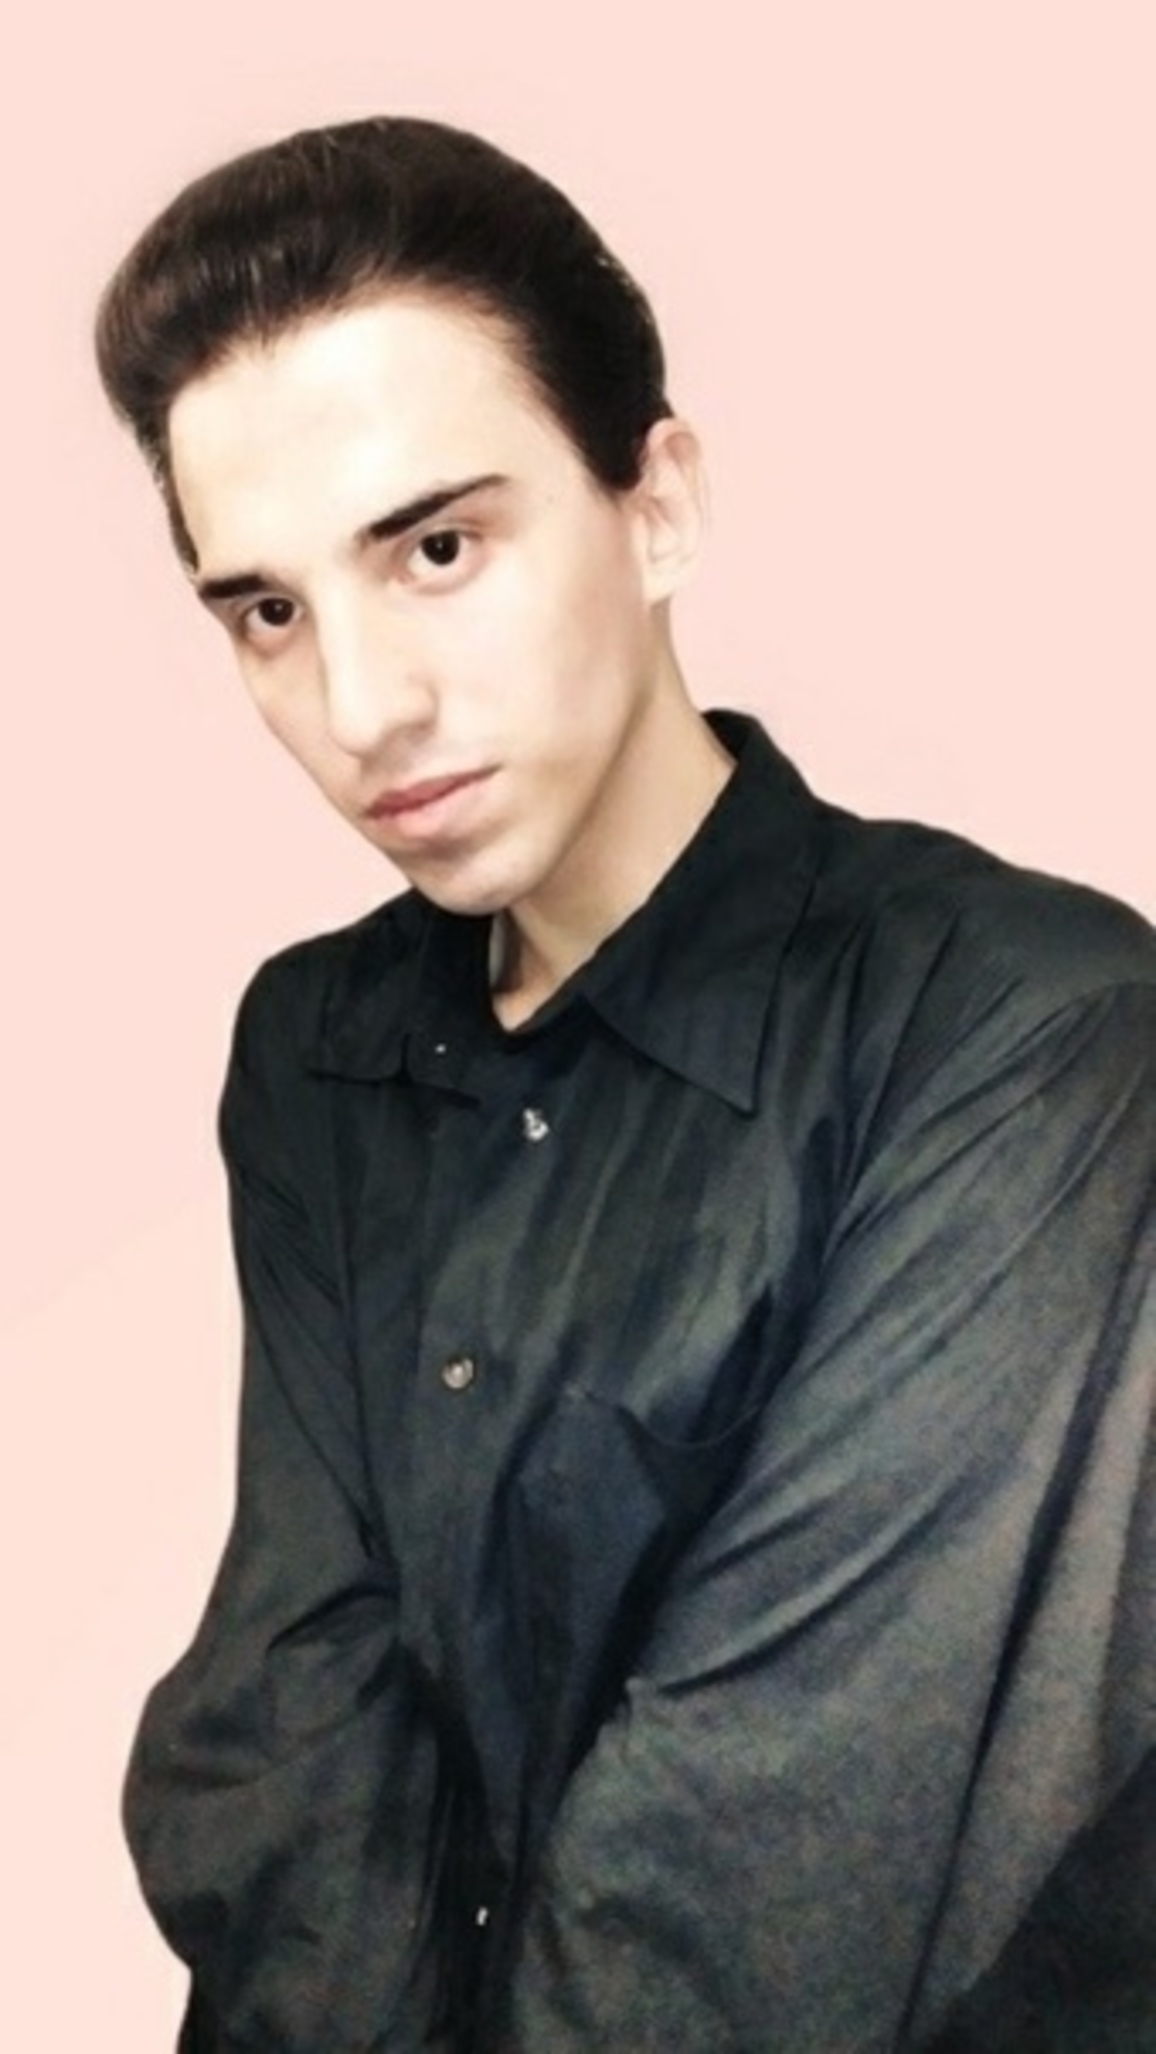
model, forehead, face, cheek, head, lip, chin, eyebrow, hairstyle, shirt, dress shirt, eyelash, jaw, flash photography, neck, sleeve, gesture, collar, black hair, blazer, beauty, formal wear, white collar worker, throat, elbow, button, sitting, fashion design, crop, fashion accessory, portrait photography, street fashion, portrait, top, photo shoot, pocket, t shirt